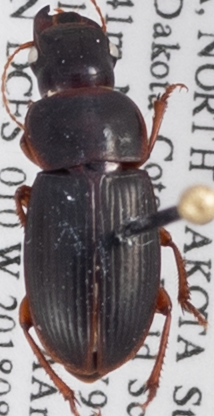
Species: Harpalus somnulentus
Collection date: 2018-08-07
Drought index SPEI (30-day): -0.32
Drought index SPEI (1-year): -0.17
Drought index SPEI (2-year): -0.46